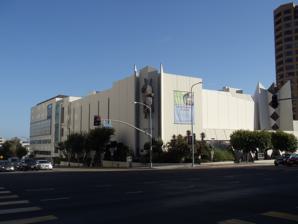
Building: Sinai Temple (Los Angeles)
Country: United States of America
Year built: 1925
Conservative Jewish congregation and synagogue For similarly named synagogues, see Temple Sinai . Sinai Temple Sinai Temple, in Westwood Religion Affiliation Conservative Judaism Rite Ashkenazic / Sephardic Ecclesiastical or organizational status Synagogue Leadership Rabbi Nicole Guzik Rabbi Eretz Sherman Rabbi David Wolpe (Emeritus) Marcus Feldman (Cantor) Status Active Location Location 10400 Wilshire Boulevard , Westwood , Los Angeles , California 90024 Country United States Location in Los Angeles Geographic coordinates 34°03′59″N 118°25′45″W / 34.0663°N 118.4291°W / 34.0663; -118.4291 Architecture Architect(s) Sidney Eisenshtat (1956) Mehrdad Yazdani and Dworsky Associates (1998) Type Synagogue Style Modernist Date established 1906 (as a congregation) Completed 1956 1998 Website sinaitemple .org The Sinai Temple is a Conservative synagogue located at 10400 Wilshire Boulevard , Westwood , Los Angeles , California , in the United States. The Sinai Temple congregation is the oldest and largest Conservative congregation in the greater Los Angeles area. Architect Sidney Eisenshtat designed the current synagogue building, constructed in 1956 and expanded in 1998. Since 1997, the senior rabbis are Nicole Guzik and Eretz Sherman, the Rabbi Emeritus is David Wolpe , and from 2008 to 2022, the head school rabbi was Andrew Feig. History Begun in 1906, Sinai Temple was established as the first Conservative congregation in Southern California . Its founders saw it as a venue for the practice of traditional Judaism in an environment of assimilation. The congregation first met in a B'nai B'rith hall on Figueroa Street in downtown Los Angeles, then from 1909 to 1925 in a building at 12th and Valencia, just west of what is now the Los Angeles Convention Center .  That building then became the Welsh Presbyterian Church , and was named a Los Angeles Historic-Cultural Monument in 1977. In 2013, Jewish music impresario Craig Taubman bought the building and announced plans to convert it into "a multicultural and interfaith performing arts center and house of worship." Having outgrown this facility, the congregation relocated to the mid-Wilshire district in 1925. This second building, located at 4th and New Hampshire, is now a Korean Presbyterian church. Following the trend of its congregants, who were moving in significant numbers to Beverly Hills and the Westside of Los Angeles, in 1960, Sinai Temple constructed its third facility at its current location at the corner of Wilshire Boulevard and Beverly Glen Boulevard in Westwood. The building has a striking interior marked by the use of stained glass; Eisenshtat's design has been compared to the work of Frank Lloyd Wright . The building was expanded in 1998, under the supervision of architect Mehrdad Yazdani and Dworsky Associates. In 1986, Akiba Academy, which had rented facilities for its kindergarten through eighth grade program at Sinai Temple since its inception in 1968, merged with Sinai Temple and became known as Sinai Akiba Academy . The school is affiliated with the Solomon Schechter Day School Association and is the longest-accredited Jewish day school in the California Association of Independent School. Sinai Temple owns and operates Mount Sinai Memorial Parks and Mortuaries , a large Jewish cemetery in the Hollywood Hills , which the temple acquired in 1967 from the neighboring Forest Lawn Memorial Park .  In 1997 Mount Sinai dedicated a second cemetery location in Simi Valley . Notable people and events Rabbi Zvi Dershowitz delivers a speech at a baby-naming ceremony at Sinai Temple in 2014. David Wolpe, Sinai Temple's former senior rabbi, is an author and leader of the Conservative movement.  In 2008, a Newsweek article named him the most influential pulpit rabbi in the United States. Other notable clergy of Sinai Temple have included Rabbi David Lieber , who later headed the University of Judaism ; cantor and composer Meir Finkelstein ; Rabbi Sherre Hirsch , and emeritus Rabbi Zvi Dershowitz . Rabbi Laurence Scheindlin, former headmaster of Sinai Akiba Academy, came to the school in 1977, when it had 170 students. As of 2010 the school had 560 students. He has published a number of articles on emotions and spiritual education. In 2009 Rabbi Scheindlin became the first school head to be elected president of the Solomon Schechter Day School Association, the national association of day schools that identify with Conservative Judaism. "Friday Night Live", a lively, music-driven Shabbat service intended to attract younger congregants, was initially developed by Rabbi Wolpe and musician Craig Taubman at Sinai Temple; the concept is now replicated in other synagogues around the world. In June 2006, a Friday Night Live service at Sinai Temple saw an appearance by evangelical Christian minister and author Rick Warren , Warren's first appearance as featured speaker in a synagogue. Sinai Temple has been notably impacted by the wave of Persian Jews during the 1980s.  Prior to this event, the congregation had been overwhelmingly composed of Ashkenazi Jews of Eastern European heritage.  As many Persian Jews emigrated to Los Angeles, a substantial number joined Sinai Temple; over time the Persian Jews became more fully integrated into the congregation, which is now made up of about even proportions of Ashkenazim and Persians. Jimmy Delshad became the first Persian Jew to become president of Sinai Temple in 1990; in 2007 he was elected as mayor of Beverly Hills. In 1999, Sinai Temple was the site of a " second bar mitzvah " for actor Kirk Douglas , then age 83. Also in 1999, the 14th Dalai Lama spoke to an overflow audience as part of the World Festival of Sacred Music. In Popular Culture Sinai Temple was a filming location for the 2024 Netflix romantic comedy TV series Nobody Wants This , in which it doubled for the synagogue where main character Noah Roklov ( Adam Brody ) serves as a rabbi . Sinai Temple is mentioned in dialogue during the 2024 movie Thelma , starring June Squibb in the title role. When Thelma is trying to place how she knows another older lady she meets at a gas station, the other woman asks, "did you go to Sinai?" and Thelma replies, "no, we were at Beth Am ." References